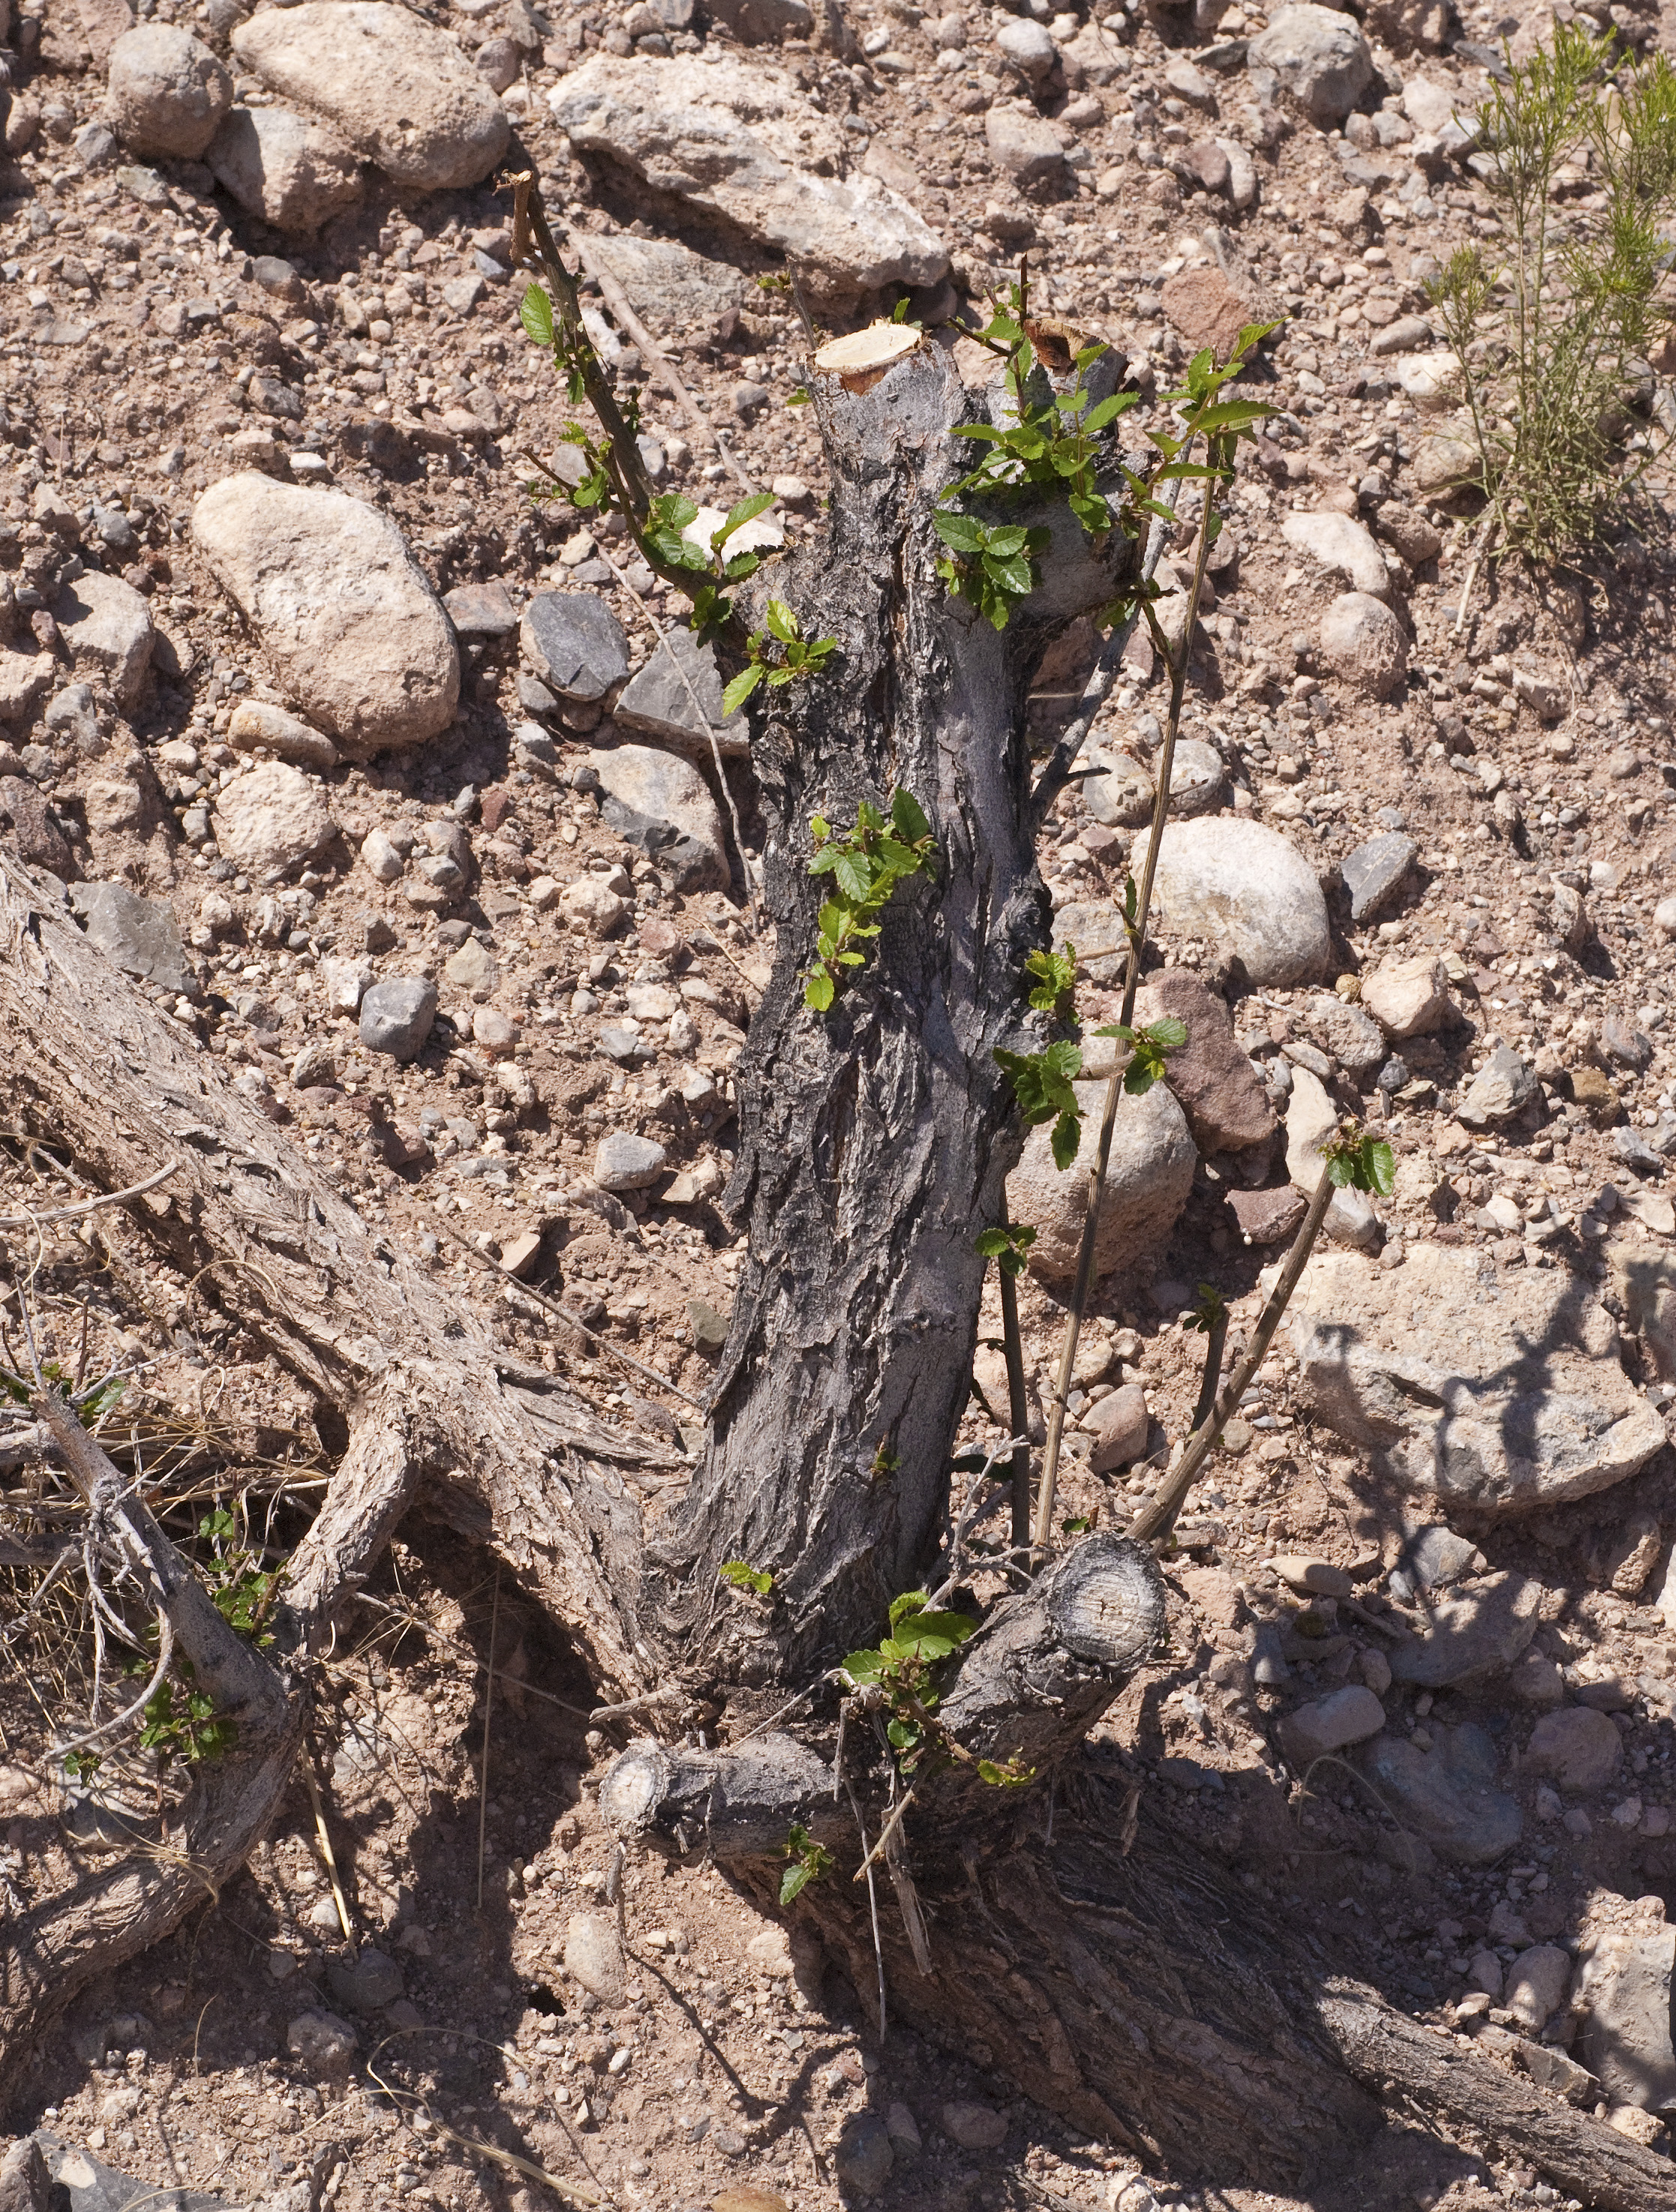
tree, rock, plant, trail, flower, wildlife, soil, flora, fauna, geology, land plant, geological phenomenon